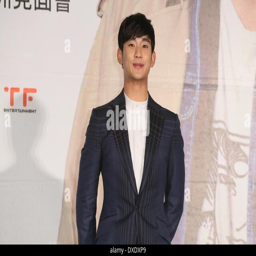
actor attends a press conference